Font del Gat

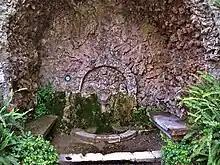
Font del Gat

Font del Gat is a fountain in Barcelona included in the Inventory of the Architectural Heritage of Catalonia. "Font del Gat" translates to Cat's Fountain in English.